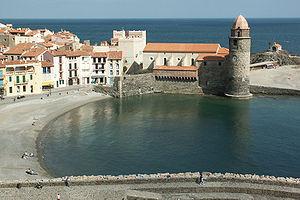
Cet article recense les timbres de France émis en 2002 par La Poste française.
Saint Vincent de Collioure ou sant Vicenç de Cotlliure en catalan fut un saint martyr du IVᵉ siècle vénéré dans le Roussillon et dont les reliques se trouvent à Collioure. Il n'y a pas de traces historiques de son existence et il est souvent confondu avec Saint Vincent de Saragosse ou Saint Vincent Ferrer. Il est fêté le 19 avril et le 16 août à Collioure.
Collioure est une commune française située sur le littoral méditerranéen du département des Pyrénées-Orientales.